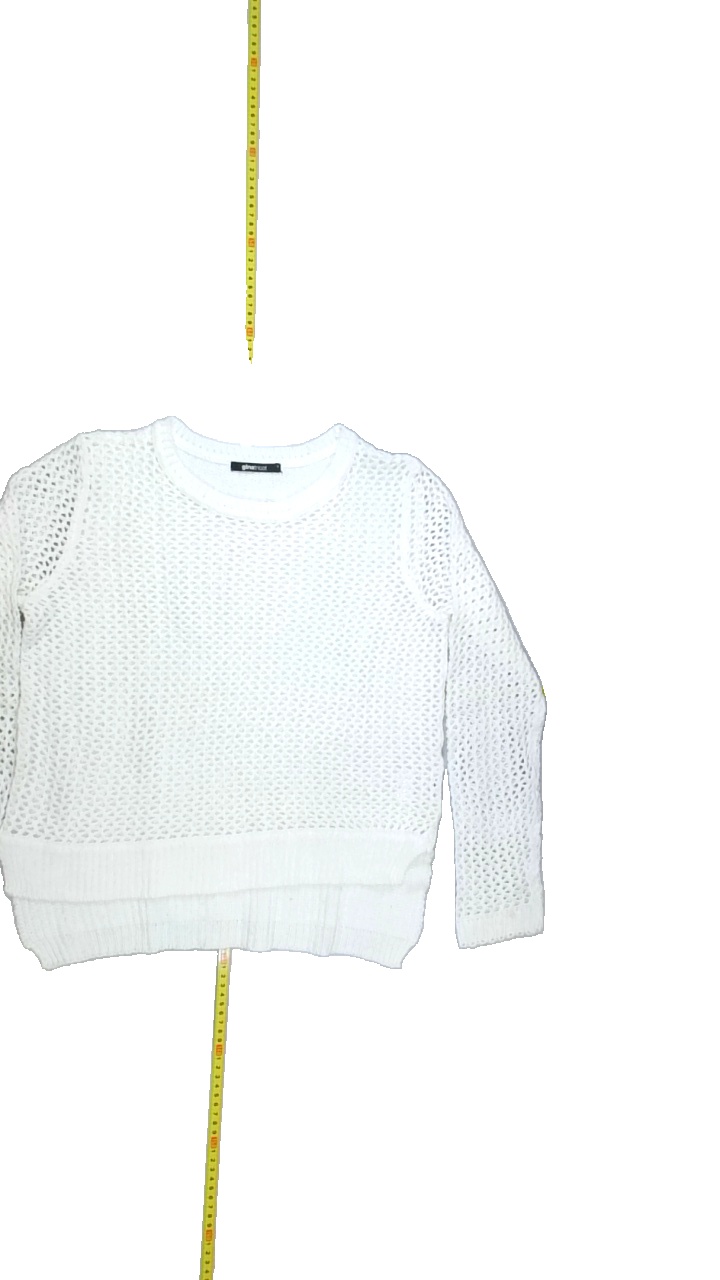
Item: Sweater (Ladies)
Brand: Gina Tricot
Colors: White
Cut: Regular, C-collar
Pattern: Plain
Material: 100%acrylic
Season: All
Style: No trend
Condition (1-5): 3
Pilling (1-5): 3
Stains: No
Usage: Export
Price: <50